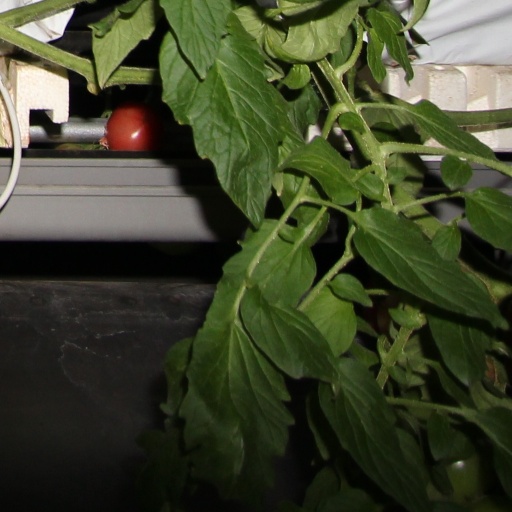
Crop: tomato